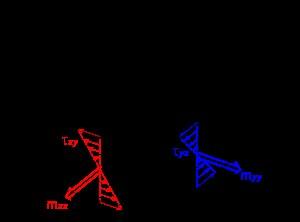
La théorie des plaques est une théorie permettant de calculer les déformations et les contraintes dans une plaque soumise à des charges. Elle s'inspire de la théorie des poutres.